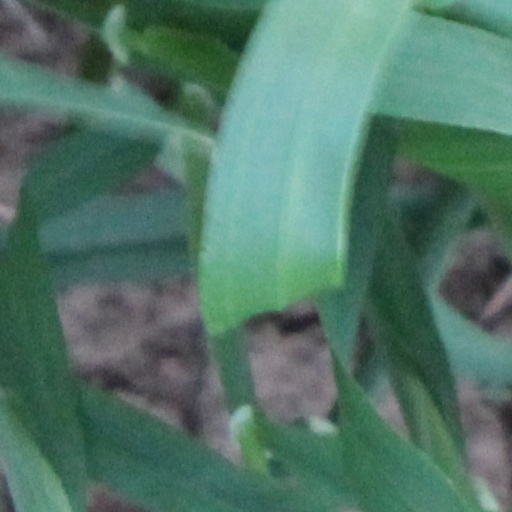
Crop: wheat